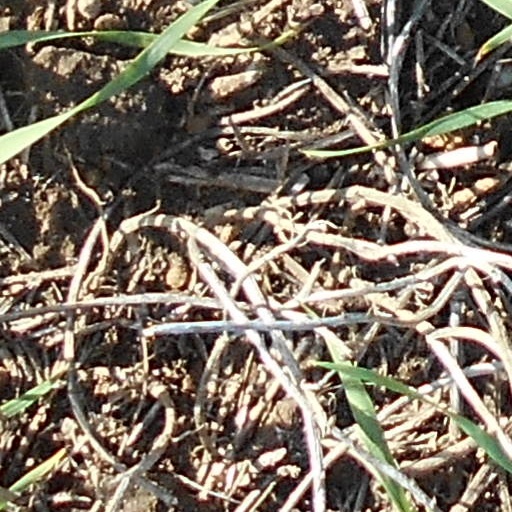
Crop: wheat